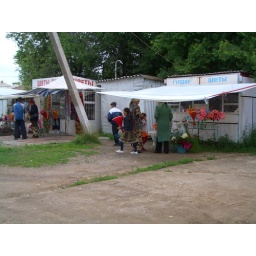
all these stands were selling fake flowers and flower garlands. in june. i don't know why.